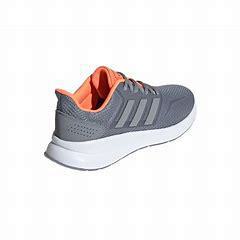
Brand: Adidas
Model: Runfalcon 5